Ha Ha Clinton-Dix

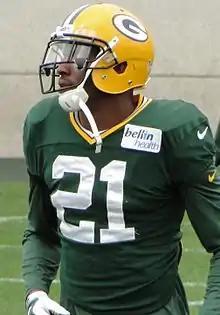
Clinton-Dix with the Green Bay Packers in 2014

Throughout training camp, Clinton-Dix competed against Micah Hyde for the job as the starting free safety. The free safety role was left vacant after the Packers chose not to re-sign M. D. Jennings. Head coach Mike McCarthy named Clinton-Dix the backup free safety, behind Hyde, to begin the regular season.